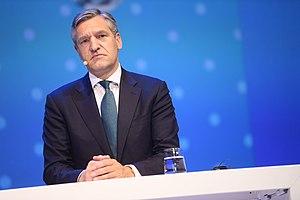
Sybrand van Haersma Buma, né le 30 juillet 1965 à Workum, est un homme politique néerlandais, membre de l'Appel chrétien-démocrate et bourgmestre de Leeuwarden depuis le 26 août 2019.